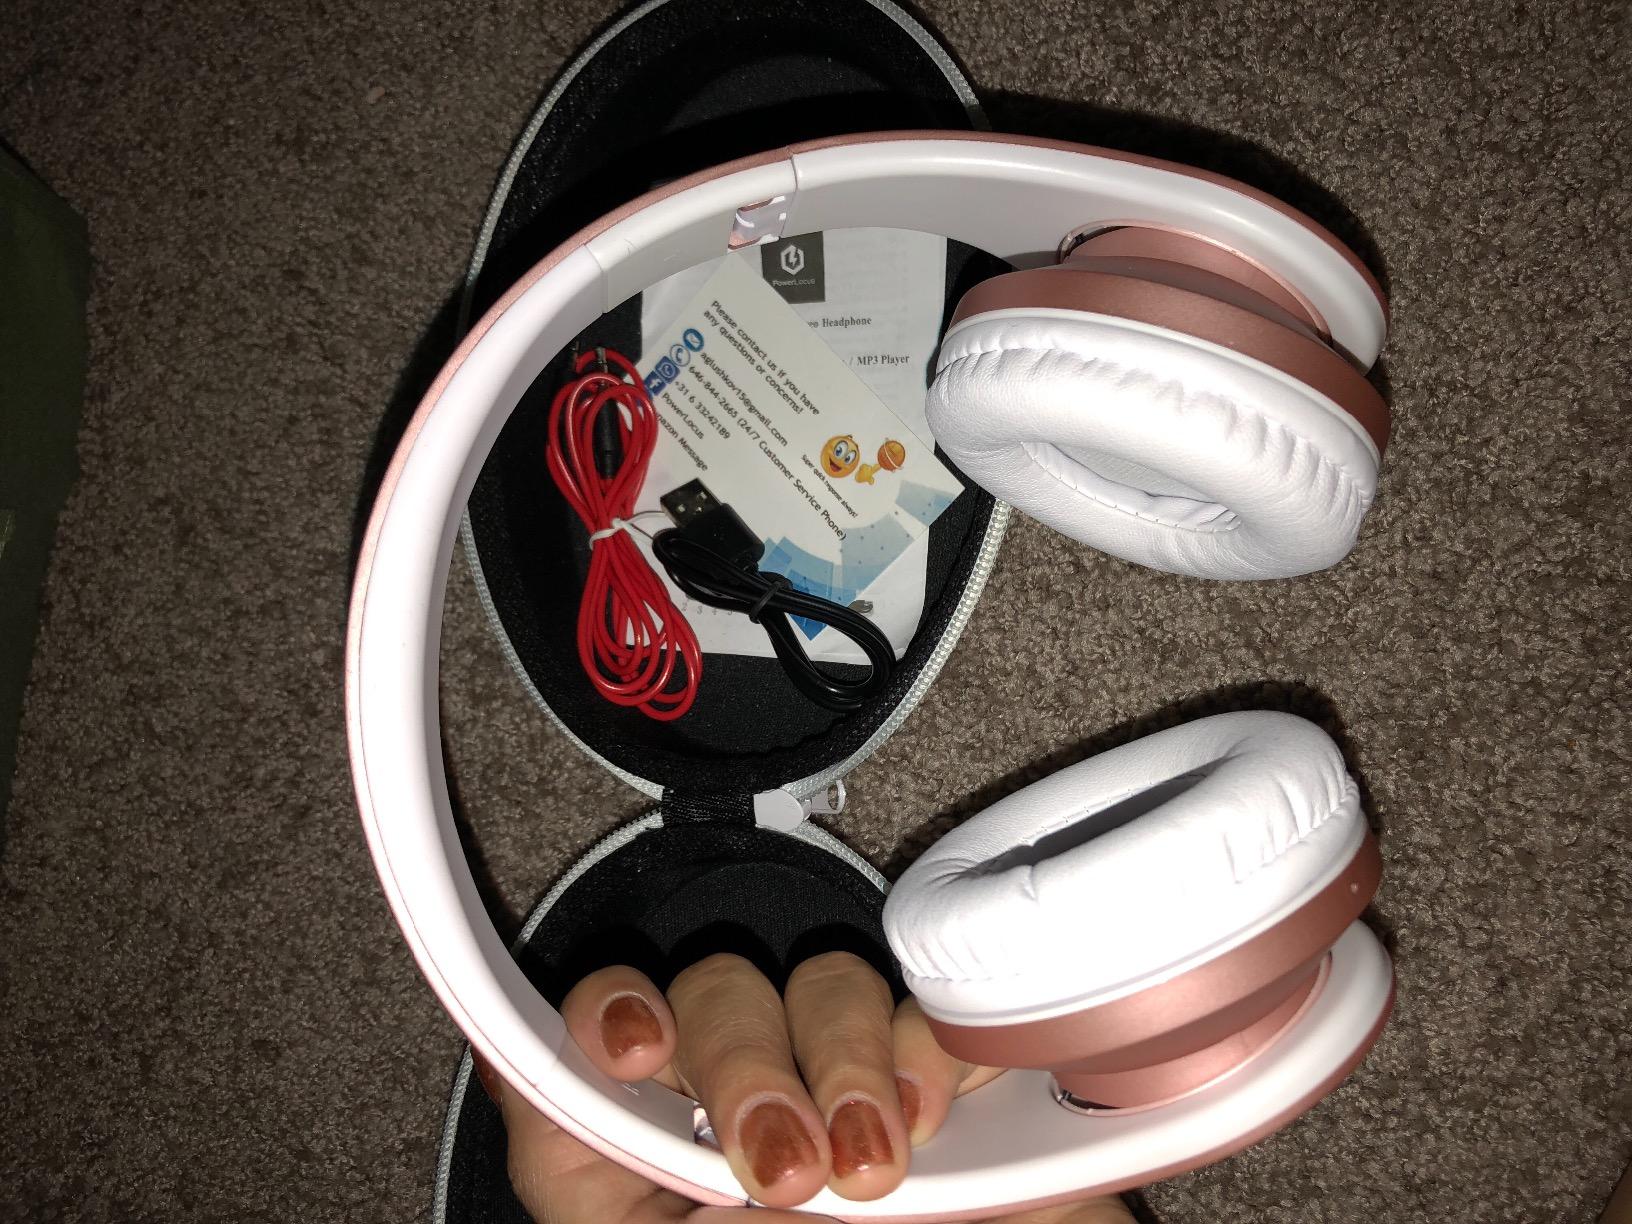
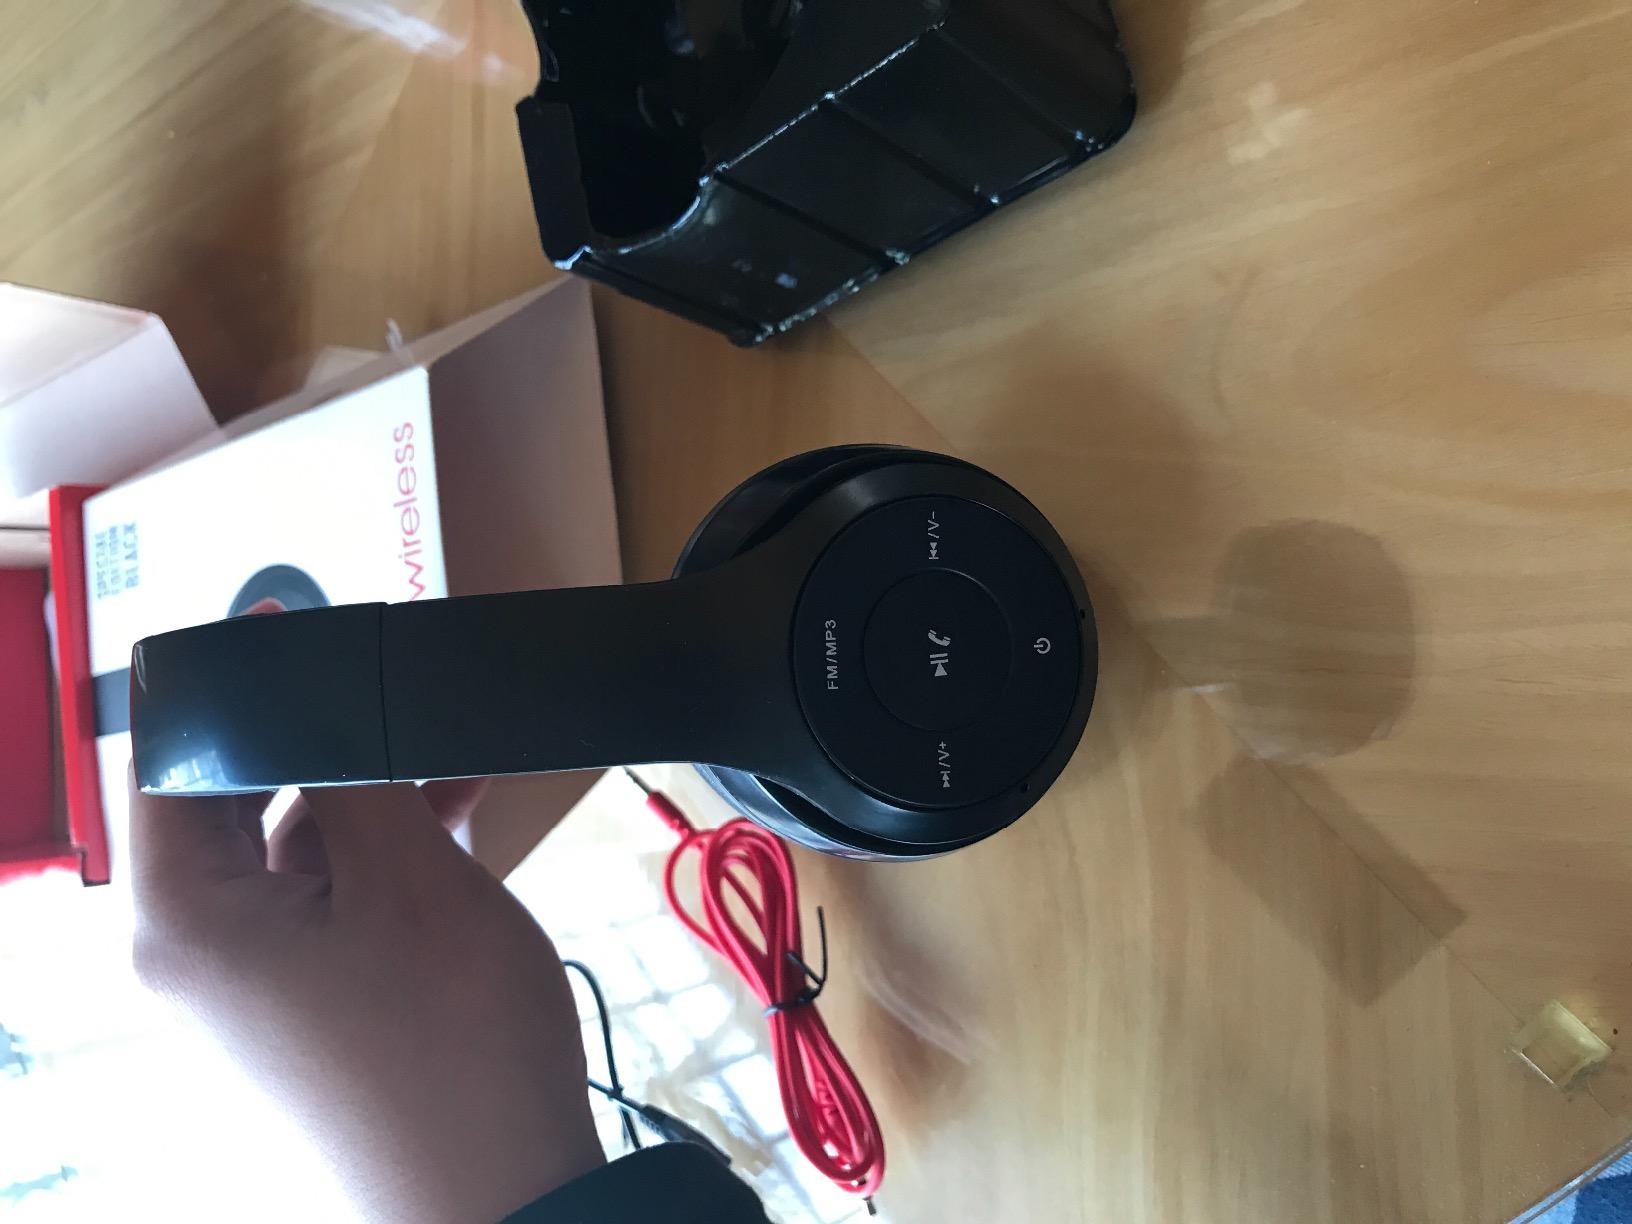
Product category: headphones
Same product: no